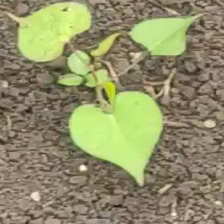
Weed species: Obscure_morning _glory(Ipomoea obscura)